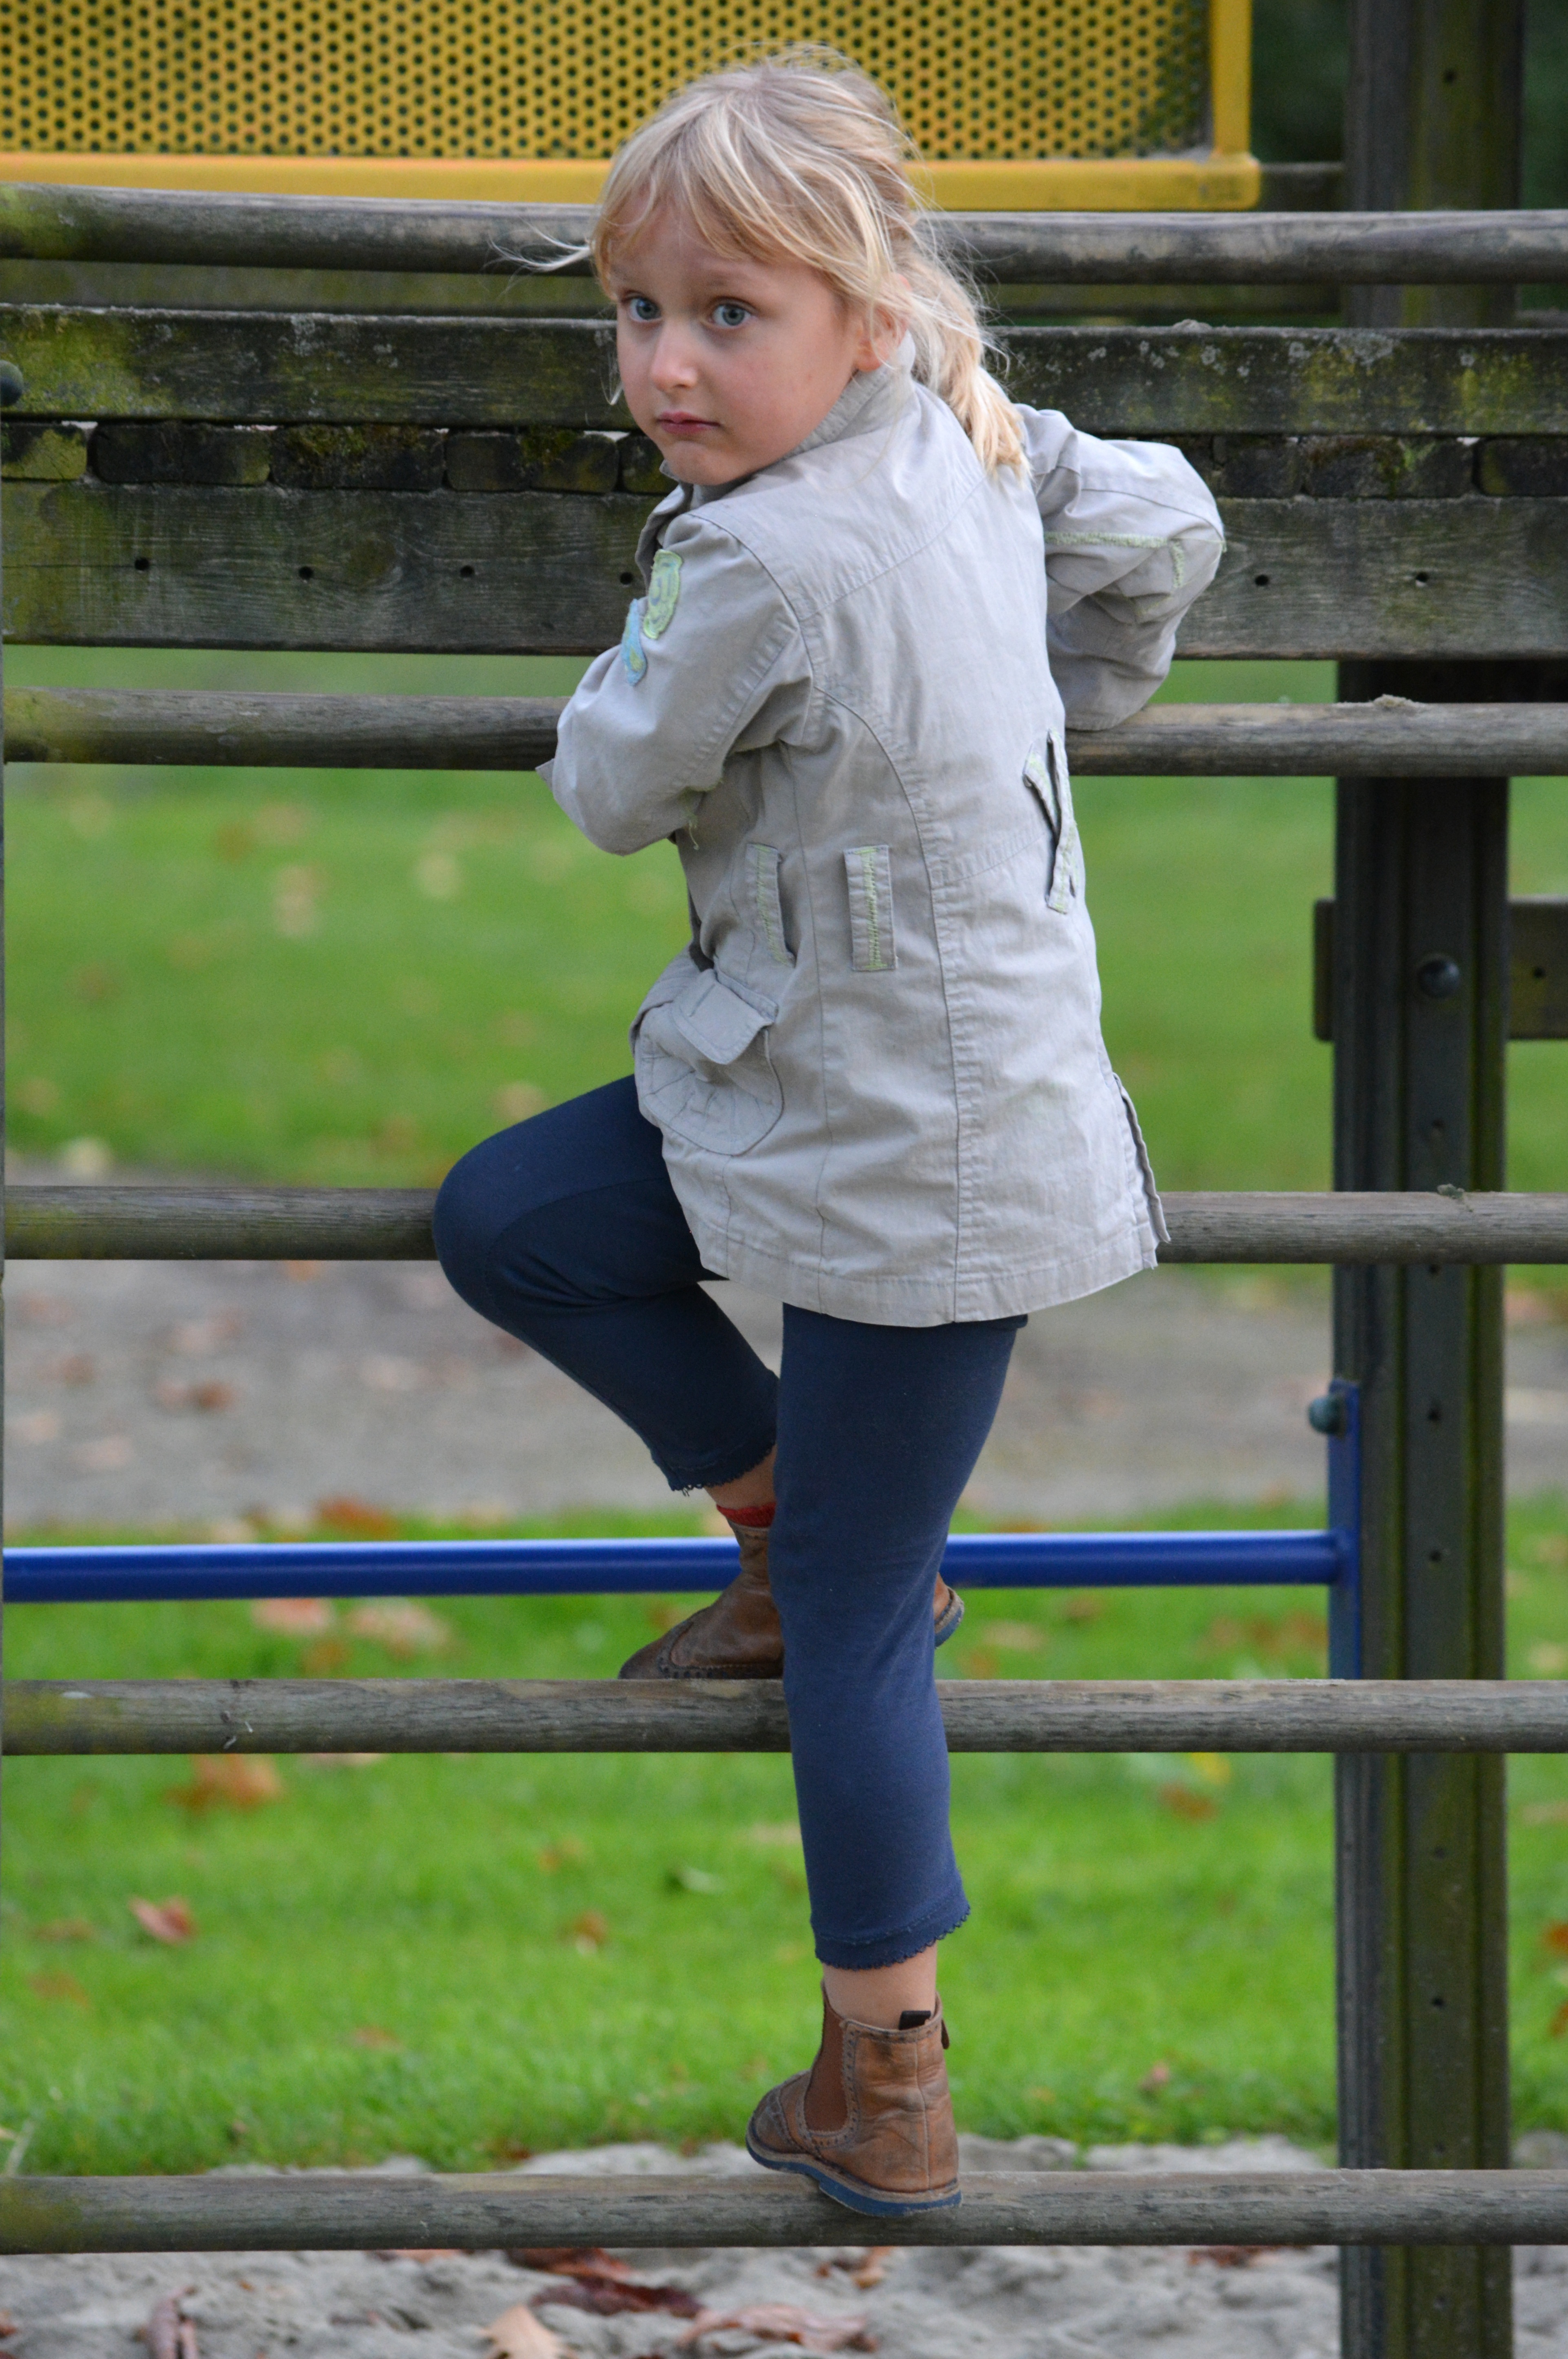
person, people, girl, spring, sitting, child, blue, climbing, clothing, dress, toddler, children's playground, human positions